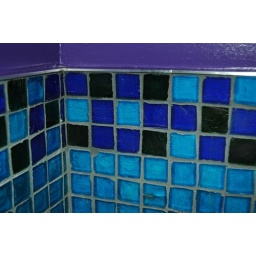
Glass tiles in the bathroom of a bar on the West Side.